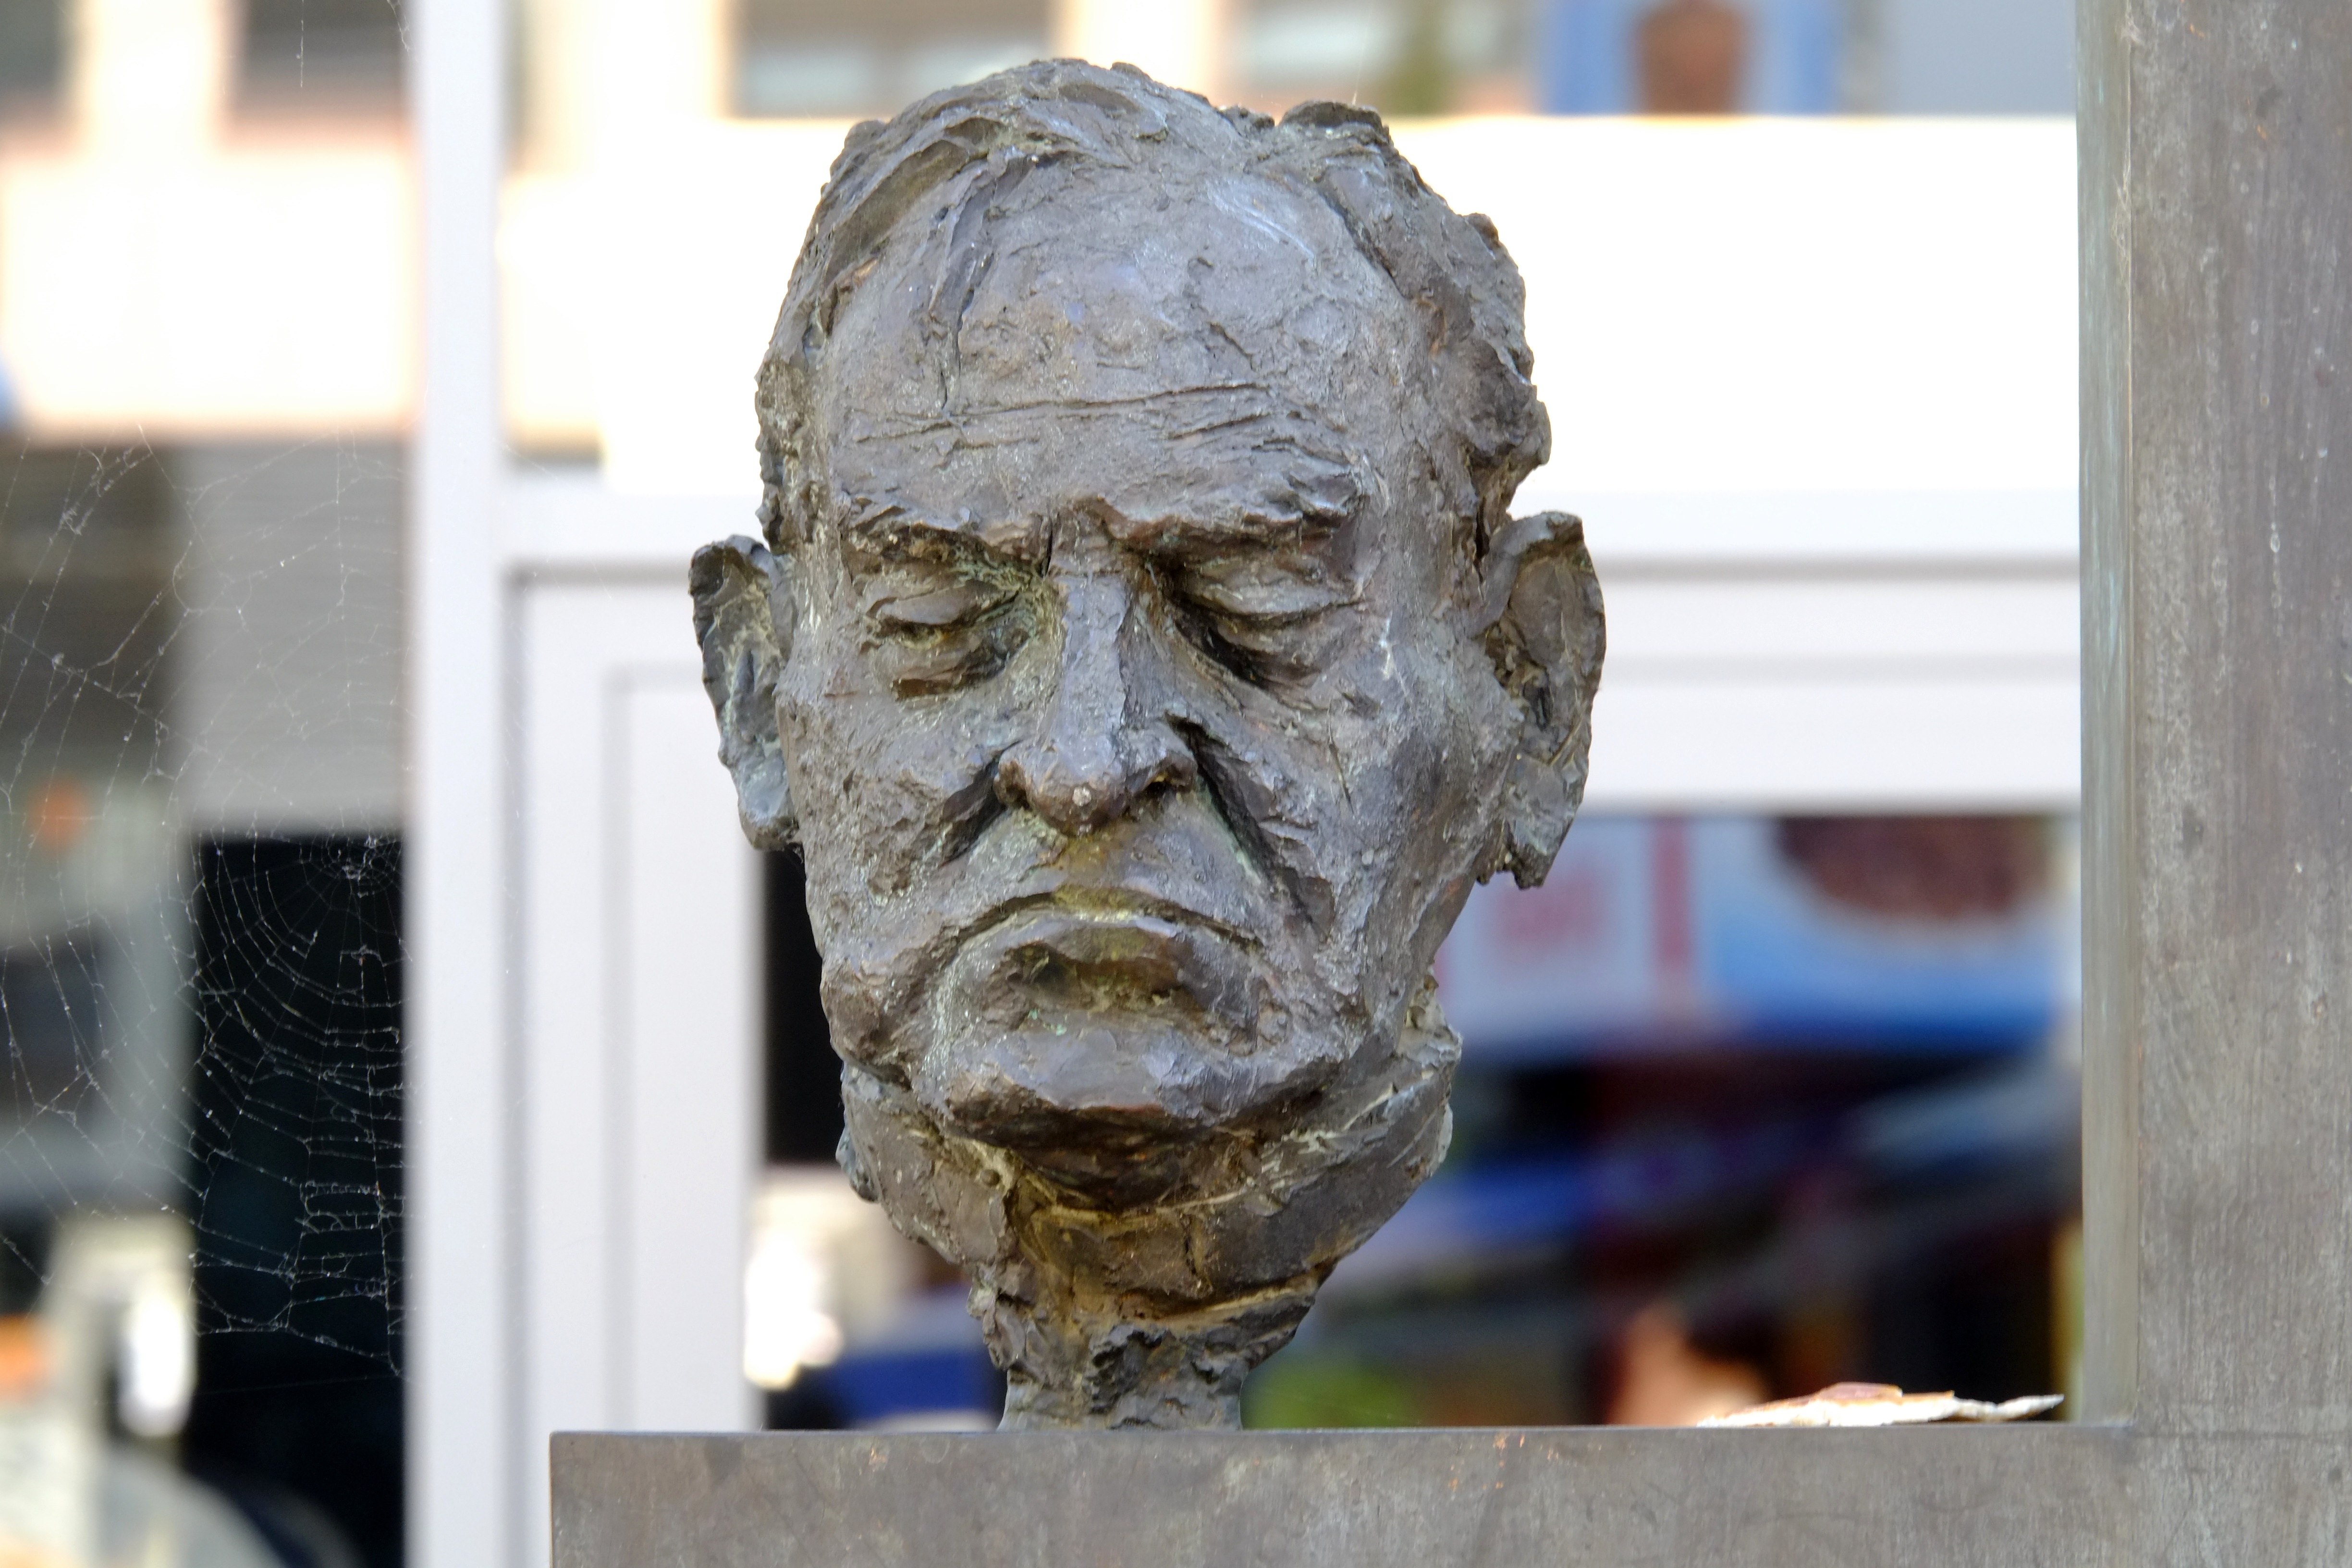
man, plastic, stone, monument, statue, portrait, artwork, face, sculpture, art, temple, head, bust, carving, stony, stone figure, stonemasonry, stone sculpture, stone figures, ancient history, nonbuilding structure, famous personality